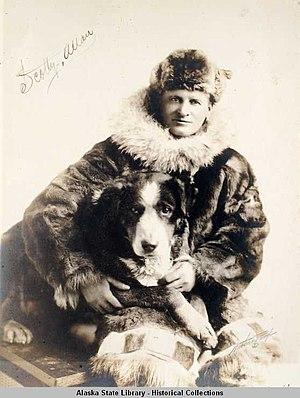
Scotty Allan (1967-1941) et son chien Baldy
Allan Alexander Allan, né à Dundee en 1867, mort en 1941, plus connu sous son surnom Scotty Allan, est un musher américain d'origine écossaise. Il inspire Jack London pour le personnage principal de L'Appel de la forêt.
René Haas, est un militaire français. Pendant la Première Guerre mondiale, il participe à la mise sur pied les Sections d'équipages canins d'Alaska sur le front des Vosges.
Louis Moufflet, né en 1869, est un militaire français. Pendant la Première Guerre mondiale, il met sur pied les Sections d'équipages canins d'Alaska sur le front des Vosges.
La All Alaska Sweepstakes est une ancienne course annuelle de chien de traîneau ayant lieu en avril. Le parcours s'étend sur 653 km : il s’agit d’un aller-retour de Nome, sur le rivage du détroit de Béring dans la péninsule Seward, à Candle, au bord de l’océan glacial arctique. Dix éditions de la course se sont tenues entre 1908 et 1917. Faute de compétiteurs, en raison de l'engagement des États-Unis dans la Première Guerre mondiale et du développement de nouvelles courses de chiens de traîneau en Amérique du Nord, cette course cessa d'être organisée.